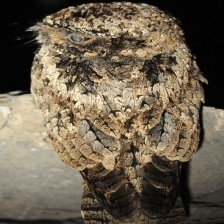
Species: COMMON POORWILL
Scientific name: PHALAENOPTILUS NUTTALLII